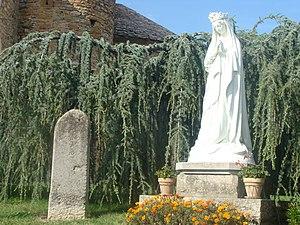
Montanay (Rhône): près d'une statue moderne de la Vierge, une ancienne borne délimitant le territoire du Franc-Lyonnais.
Le Franc-Lyonnais était un ancien pays du comté de Savoie puis du Royaume de France sous l'Ancien Régime. Il est situé au nord de Lyon.